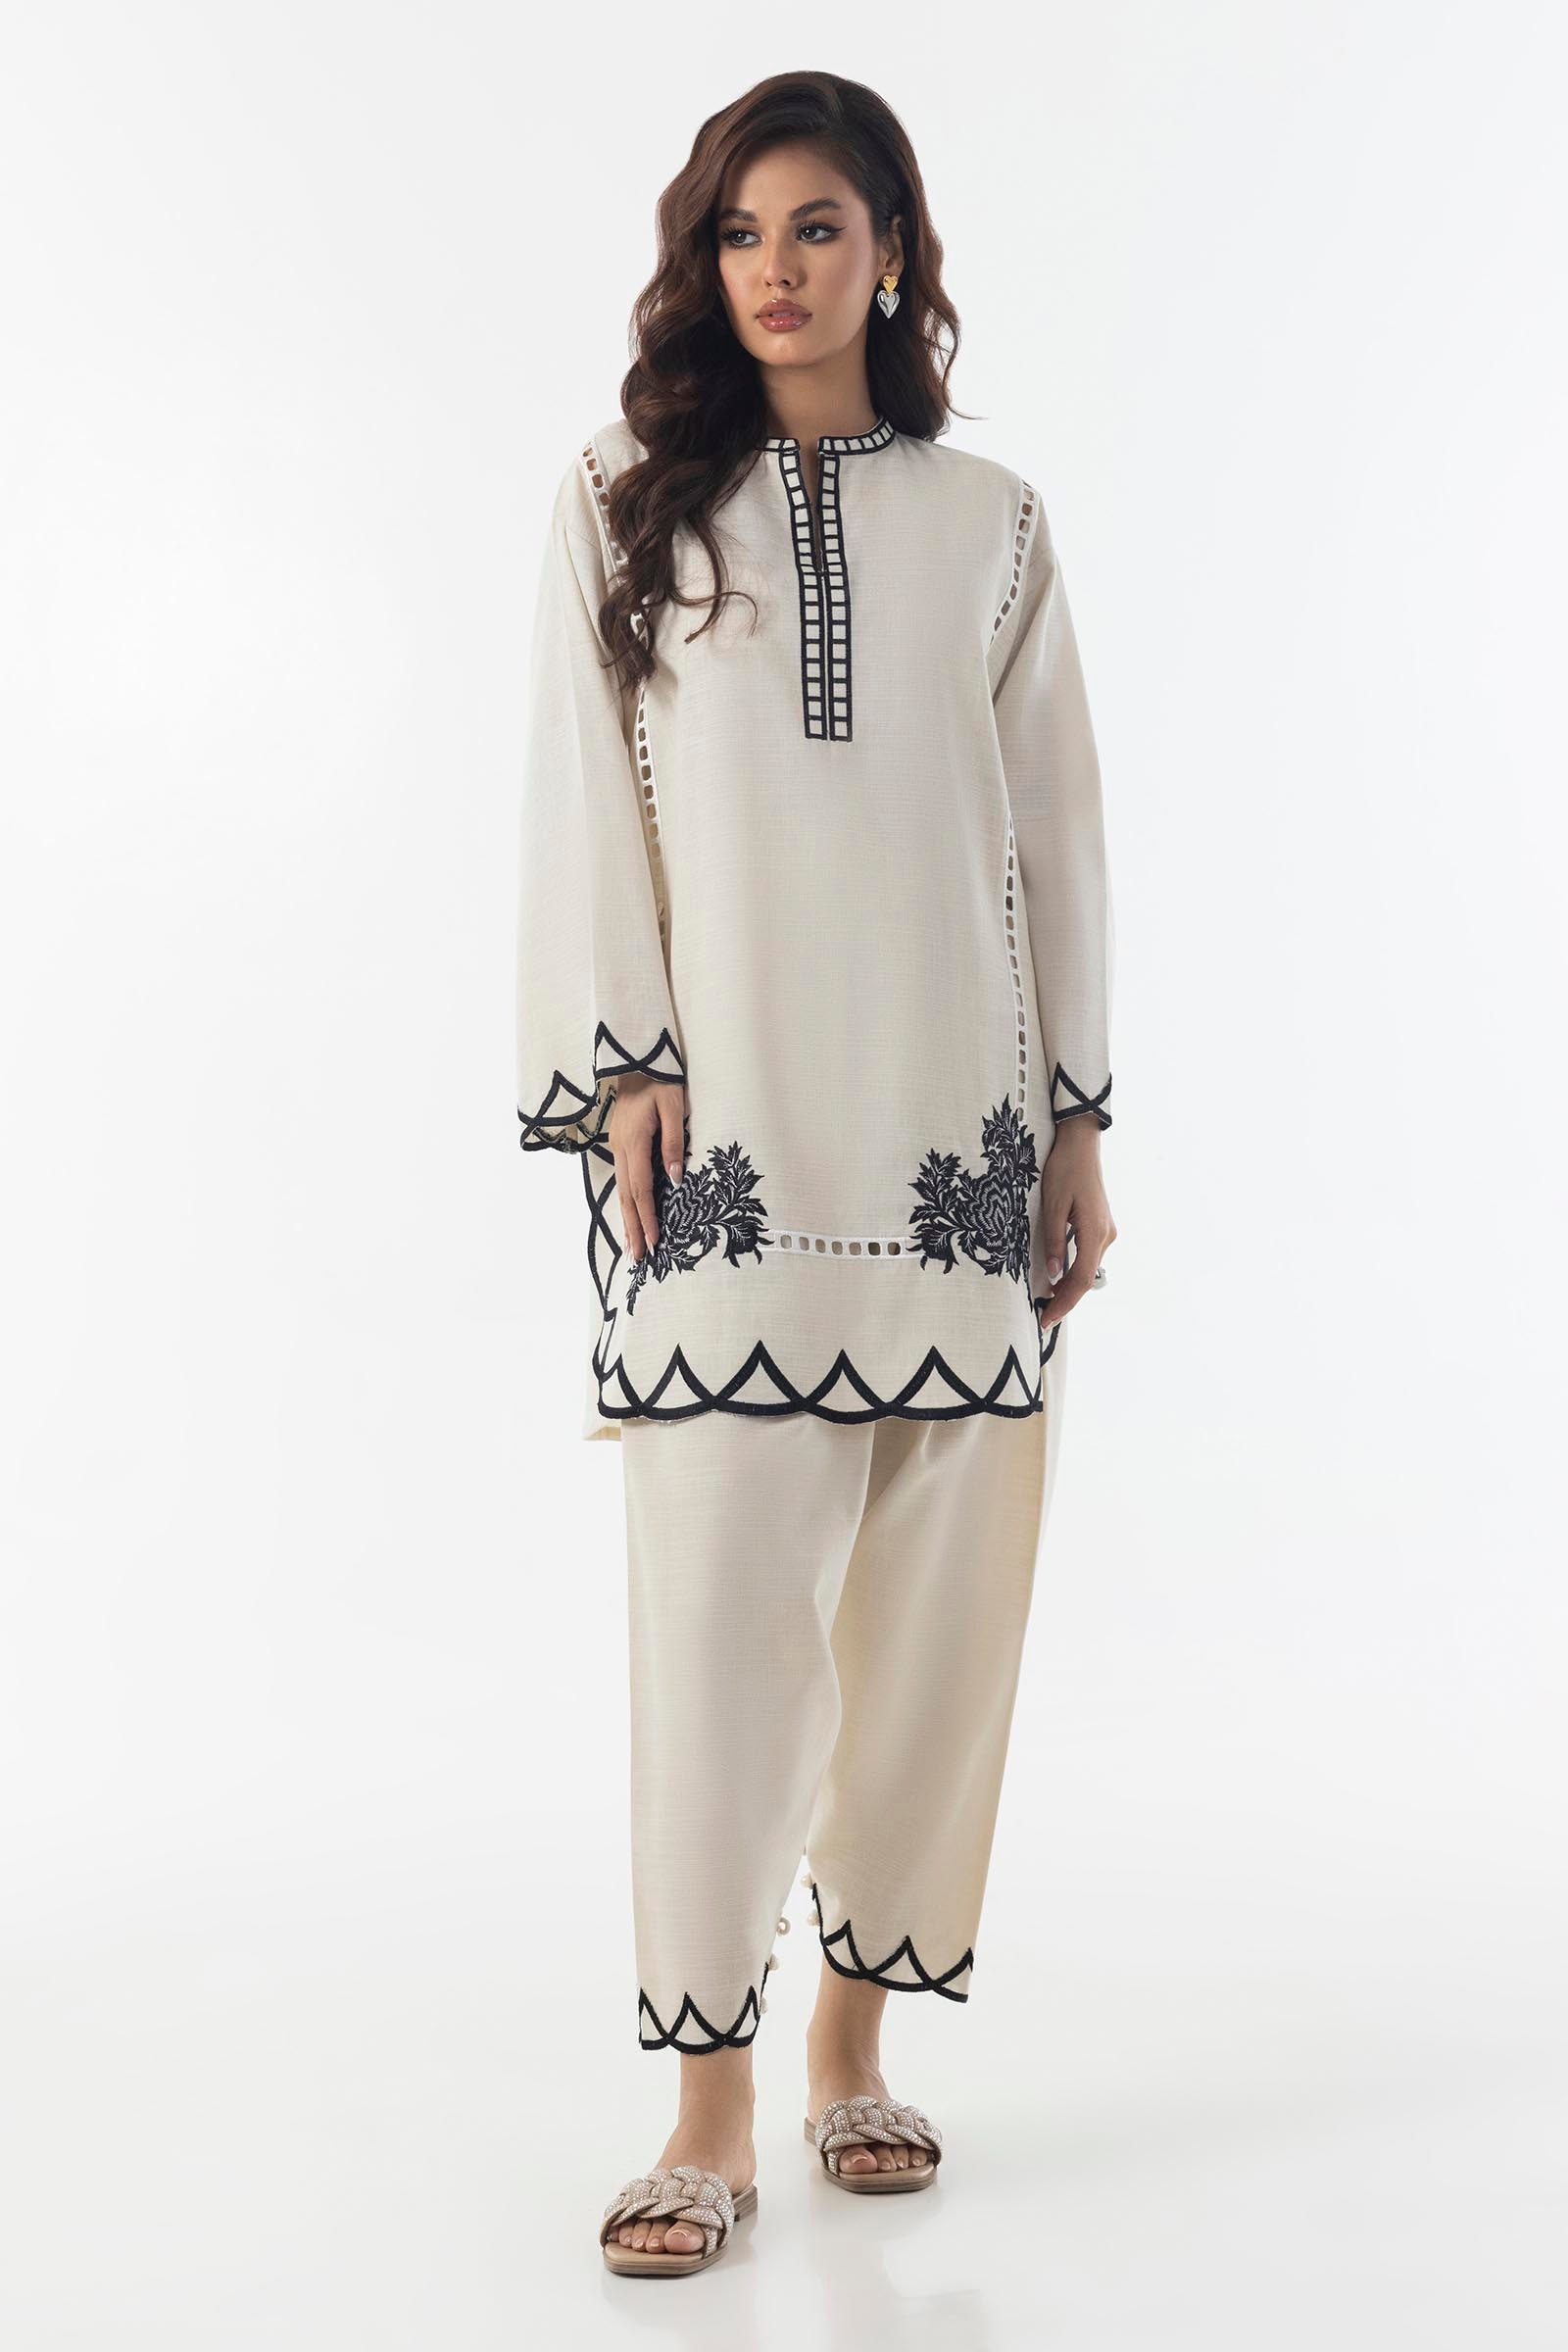
ivory black embroidered tunic